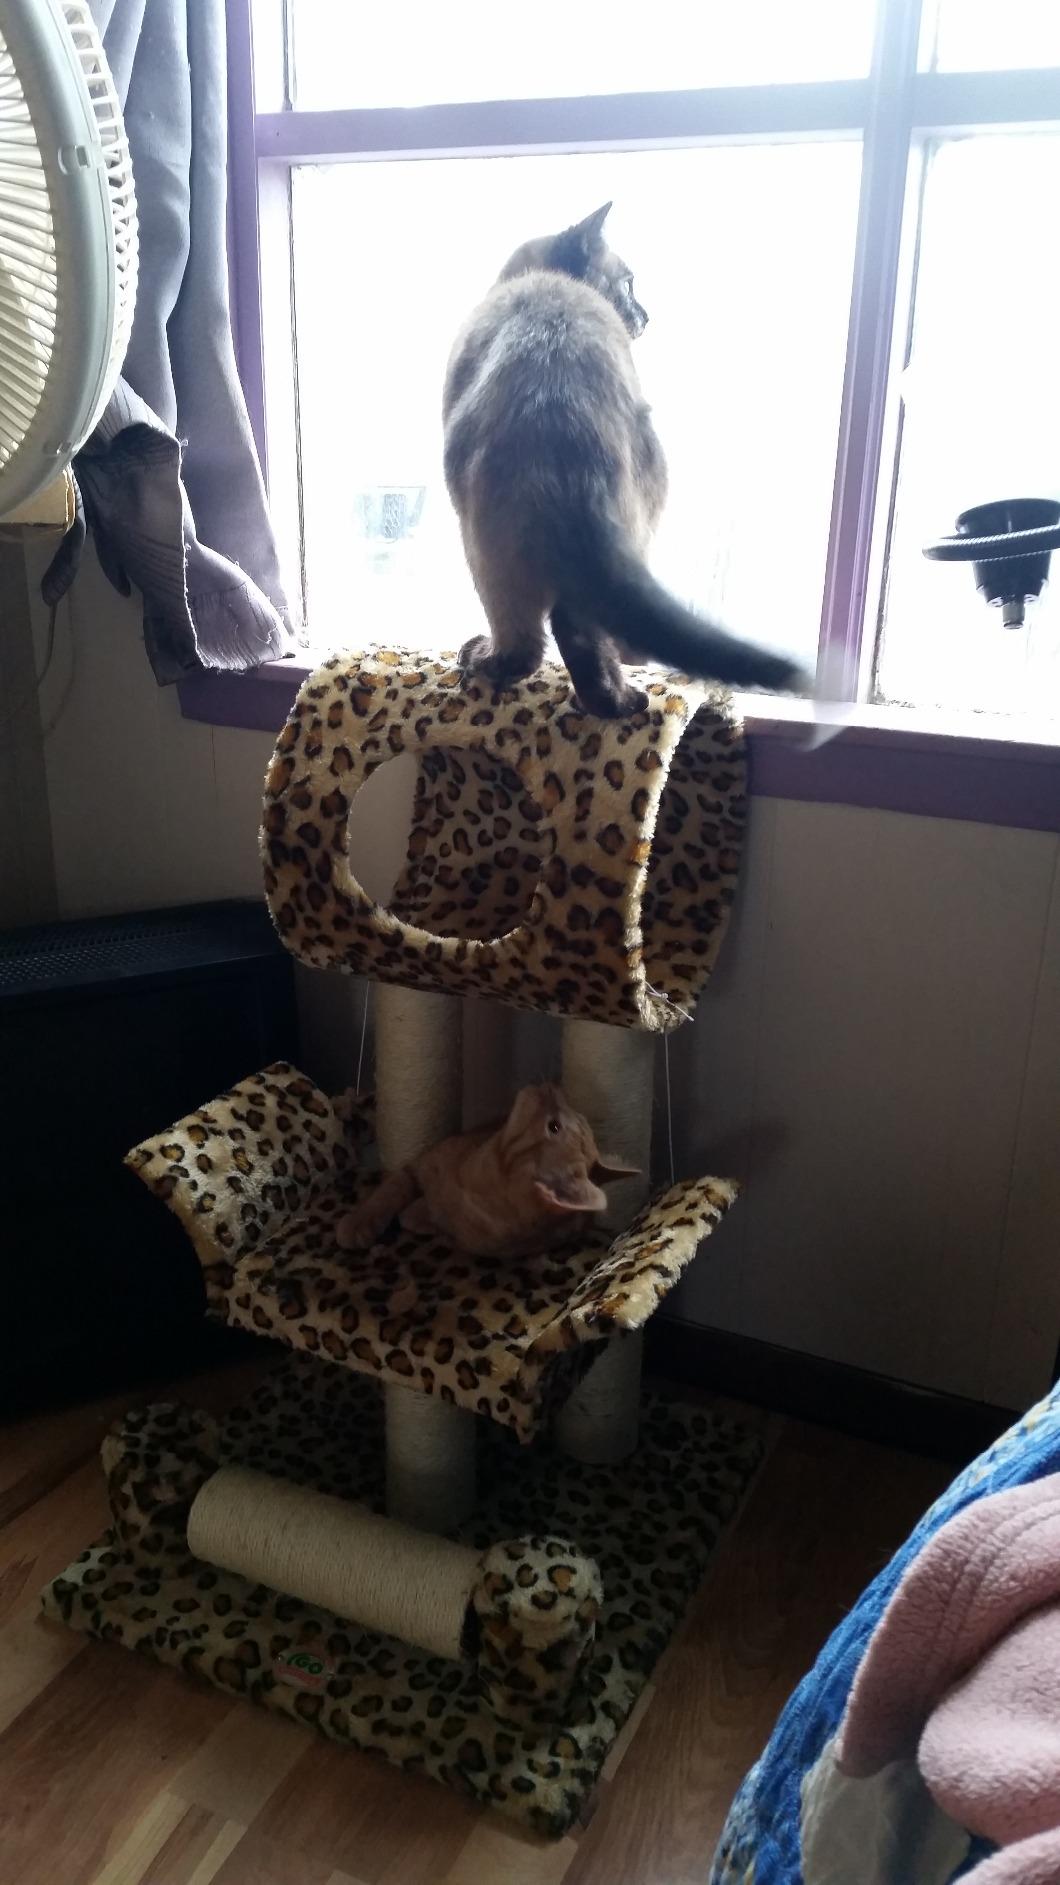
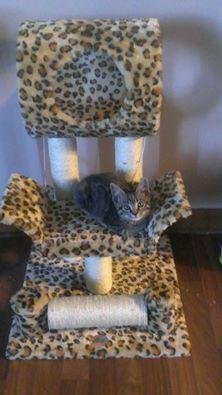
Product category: items_cat tree
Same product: yes